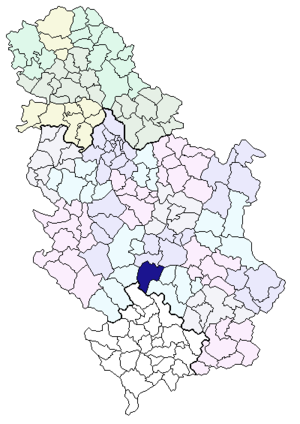
Brus est une ville et une municipalité de Serbie situées dans le district de Rasina. Au recensement de 2011, la ville comptait 4 572 habitants et la municipalité dont elle est le centre 16 293.